Thomas Pitt

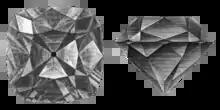
The Regent Diamond, now on display in the Louvre

Pitt purchased a uncut diamond from an Indian merchant named Jamchand in Madras in 1701. According to legend, the diamond had been originally found by an enslaved man in the Kollur Mine near the Krishna River and was concealed by the slave in a leg wound, which he suffered while fleeing the siege of Golconda. The slave then made to the Indian coast, where he met an English sea captain and offered him 50% of all profits made on the sale of the diamond in exchange for safe passage out of India. However, the sea captain killed the slave and sold the diamond to Jamchand.